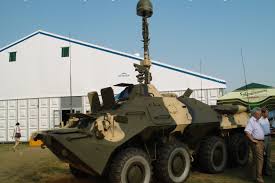
Label: BTR-80